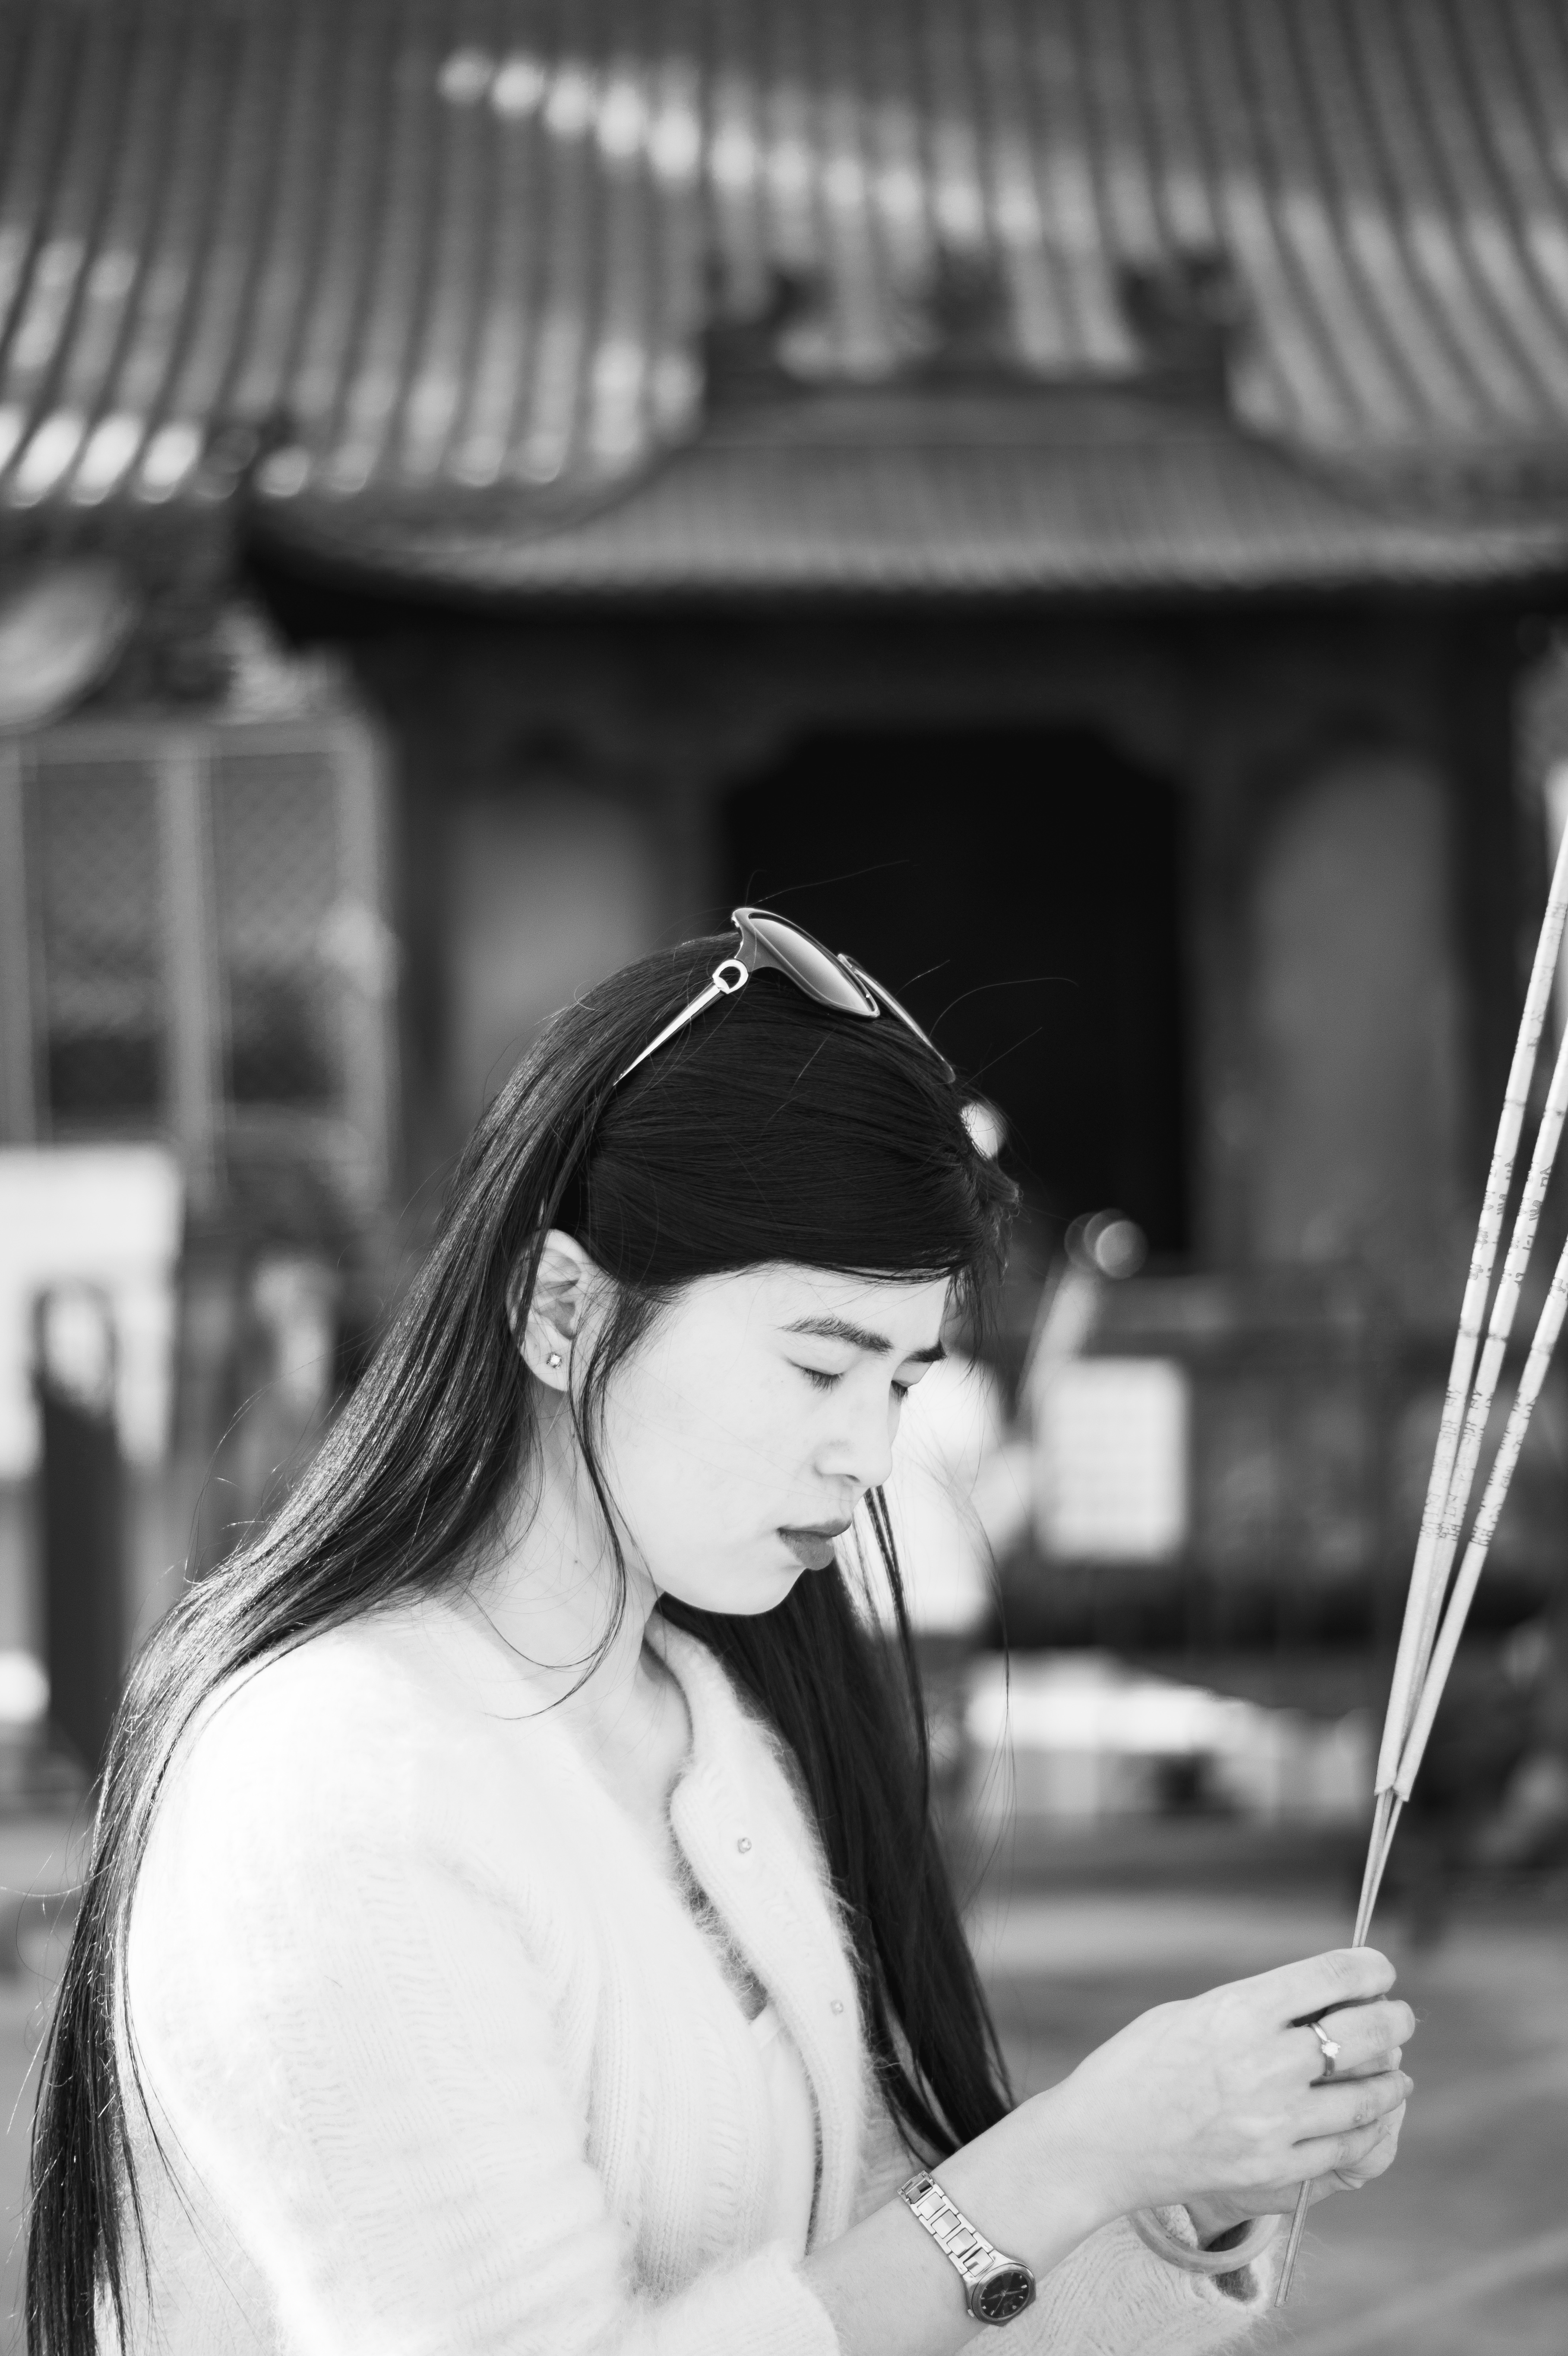
black and white, woman, white, photography, portrait, black, monochrome, lady, bride, pray, angel, beijing, photograph, beauty, china, sonystreetphotographer, badachu, monochrome photography, portrait photography